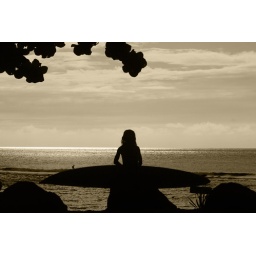
little girl in kauai who just got done surfin. so cute had to take a picture